Matvei Muranov

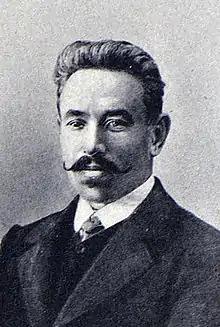
Muranov in 1912

Matvei Konstantinovich Muranov (11 December [O.S. 29 November] 1873 – 9 December 1959) was a Ukrainian Bolshevik revolutionary, Soviet politician and statesman.